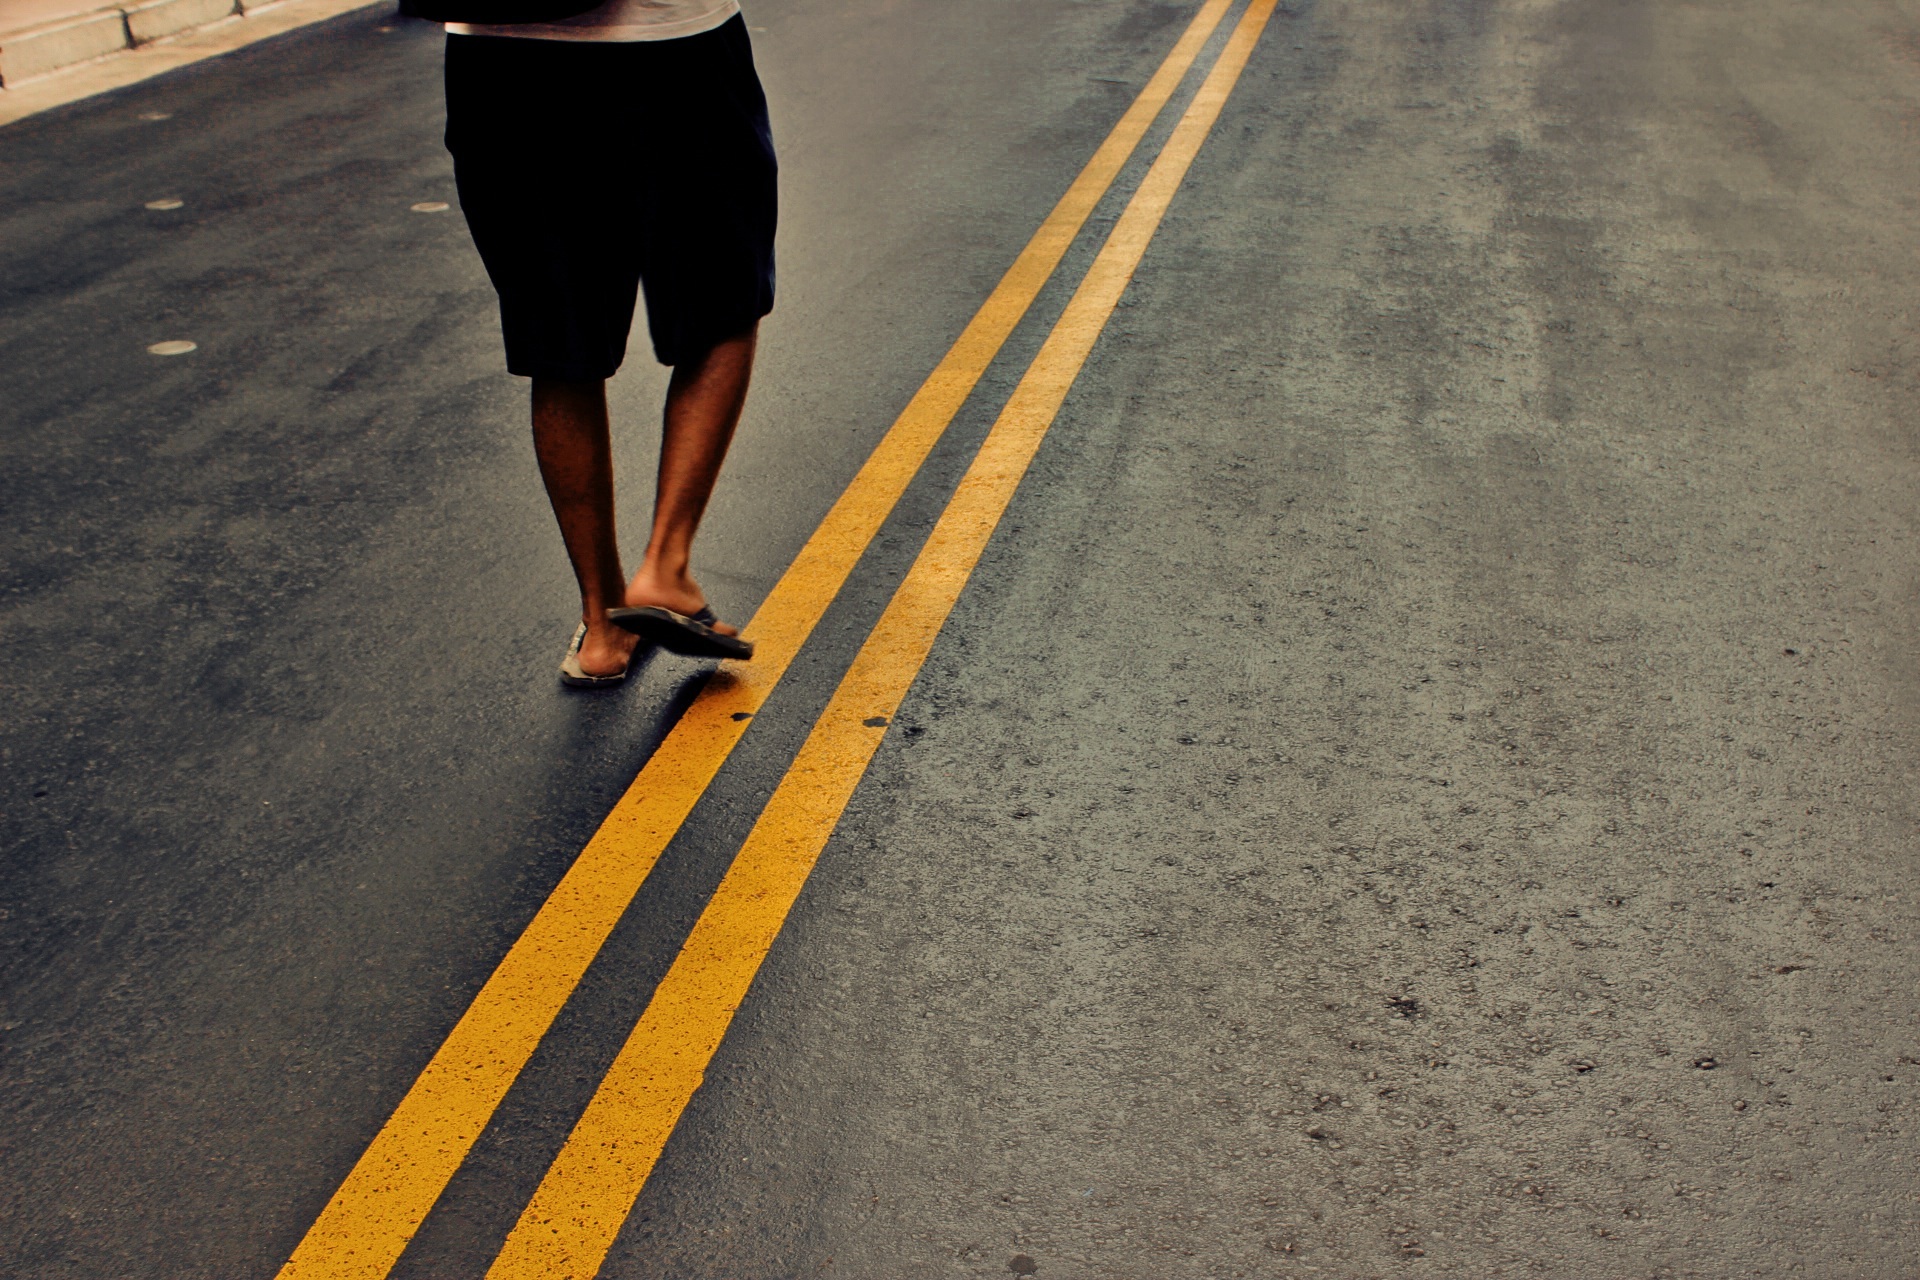
walking, person, road, street, feet, asphalt, color, shadow, flip flop, black, yellow, lane, marking, infrastructure, legs, footwear, road surface, careless